Tayyare Apartments

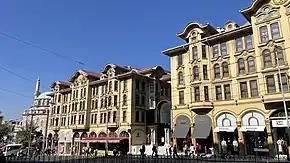
Tayyare Apartments from the tramway side

In 1985, the historical complex was leased to Göksel Marine company for a term of twenty years to be converted into a three-star hotel. However, the lessee could not afford the financial resources needed, and formed a partnership with the tourism company Net Holding. After spending US$27 million, Net Holding redeveloped Tayyare Apartments transforming them into a five-star hotel. The project was led by architect Erdem Ertunga. The company operated the premises in the beginning under the name "Ramada Hotel" and later as "Merit Antique Hotel".